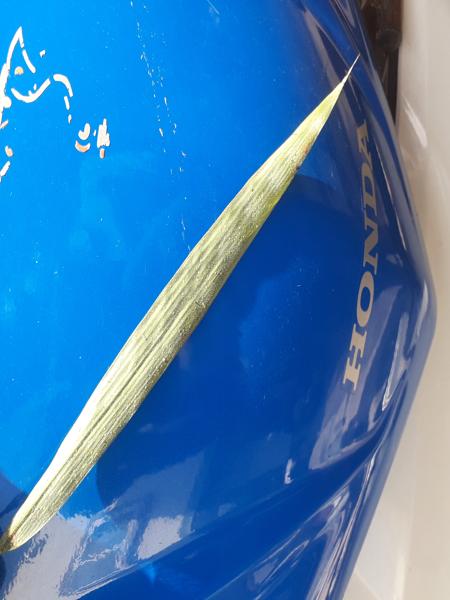
Plant: Bamboo